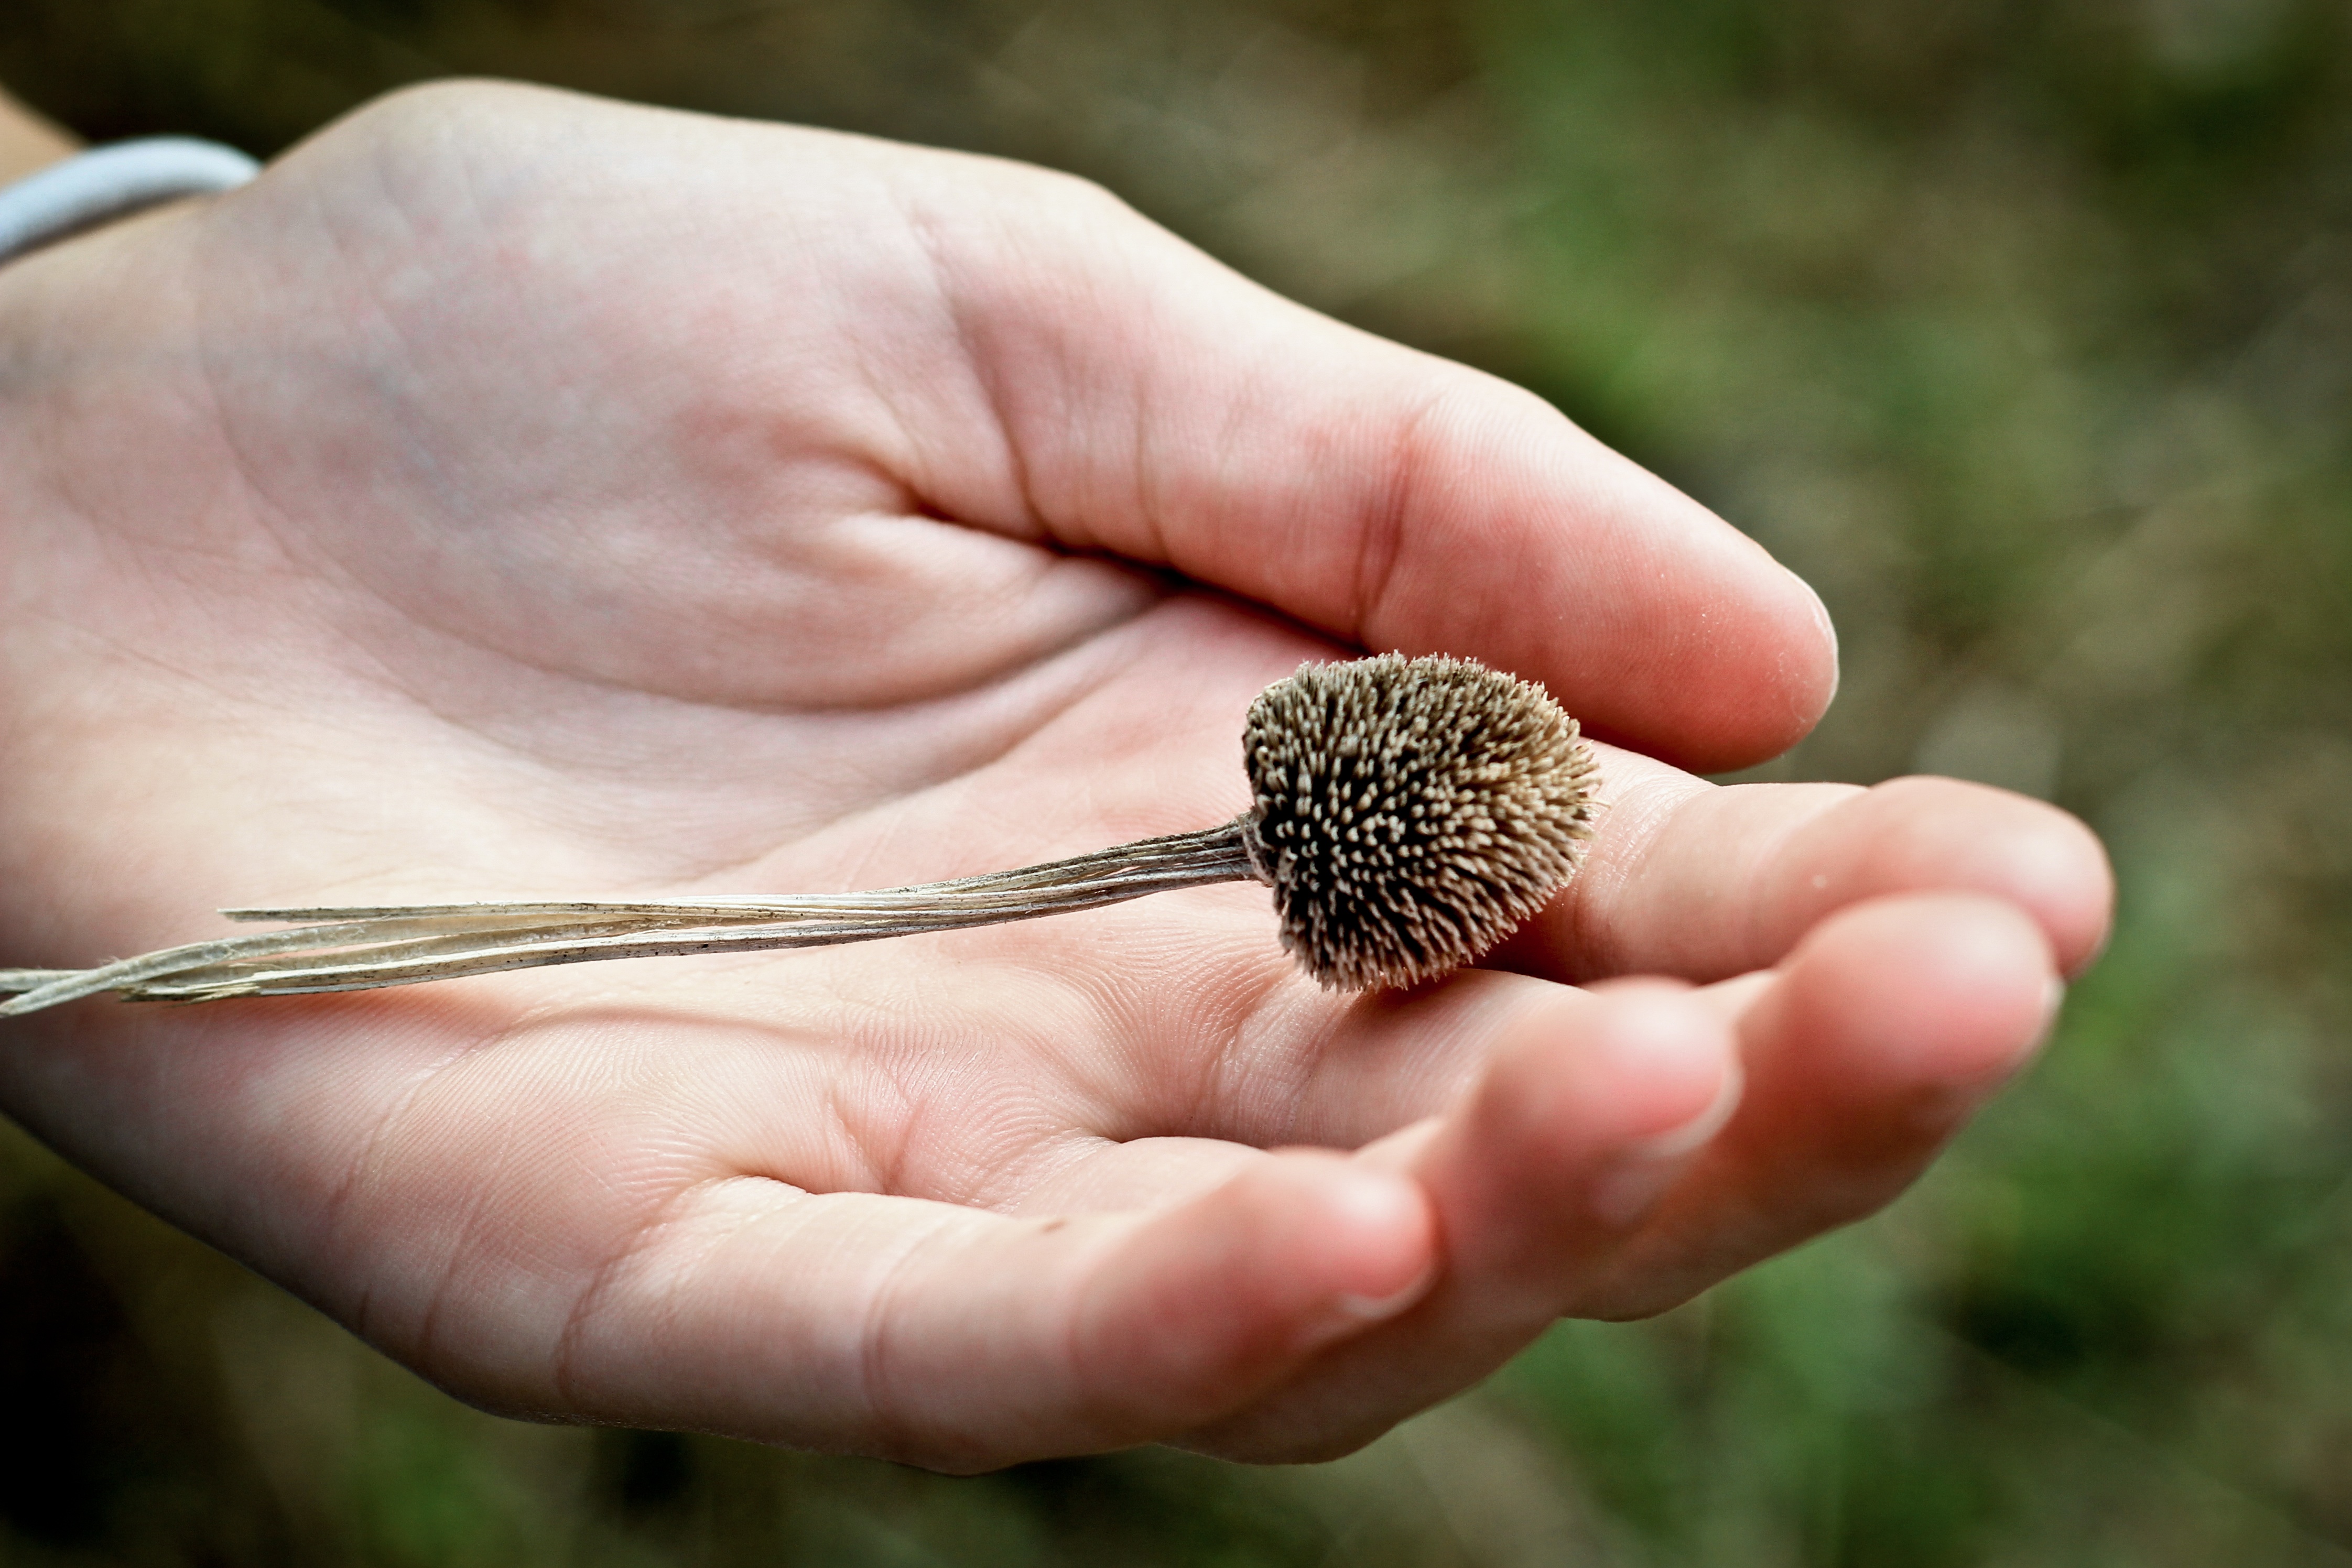
hand, plant, photography, leaf, seed, flower, finger, palm, invertebrate, dried flower, close up, macro photography